Jewelry wire

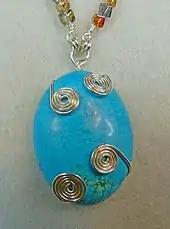
Cabochon decorated with silver-plated wire spirals

Historically, all wire was round. Advances in technology now allow the manufacture of jewelry wire with different cross-sectional shapes, including circular, square, and half-round. Half round wire is often wrapped around other pieces of wire to connect them. Square wire is used for its appearance: the corners of the square add interest to the finished jewelry. Square wire can be twisted to create interesting visual effects.